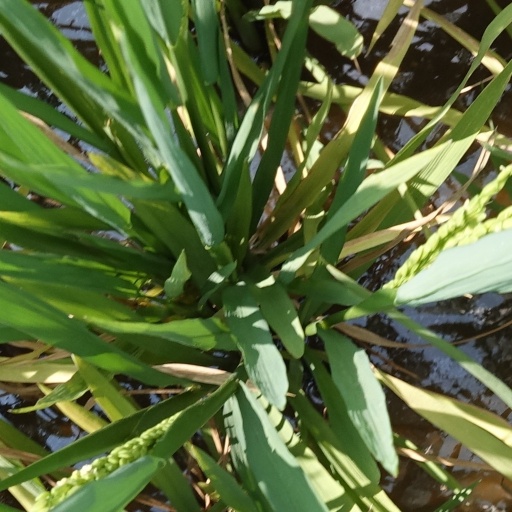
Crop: rice